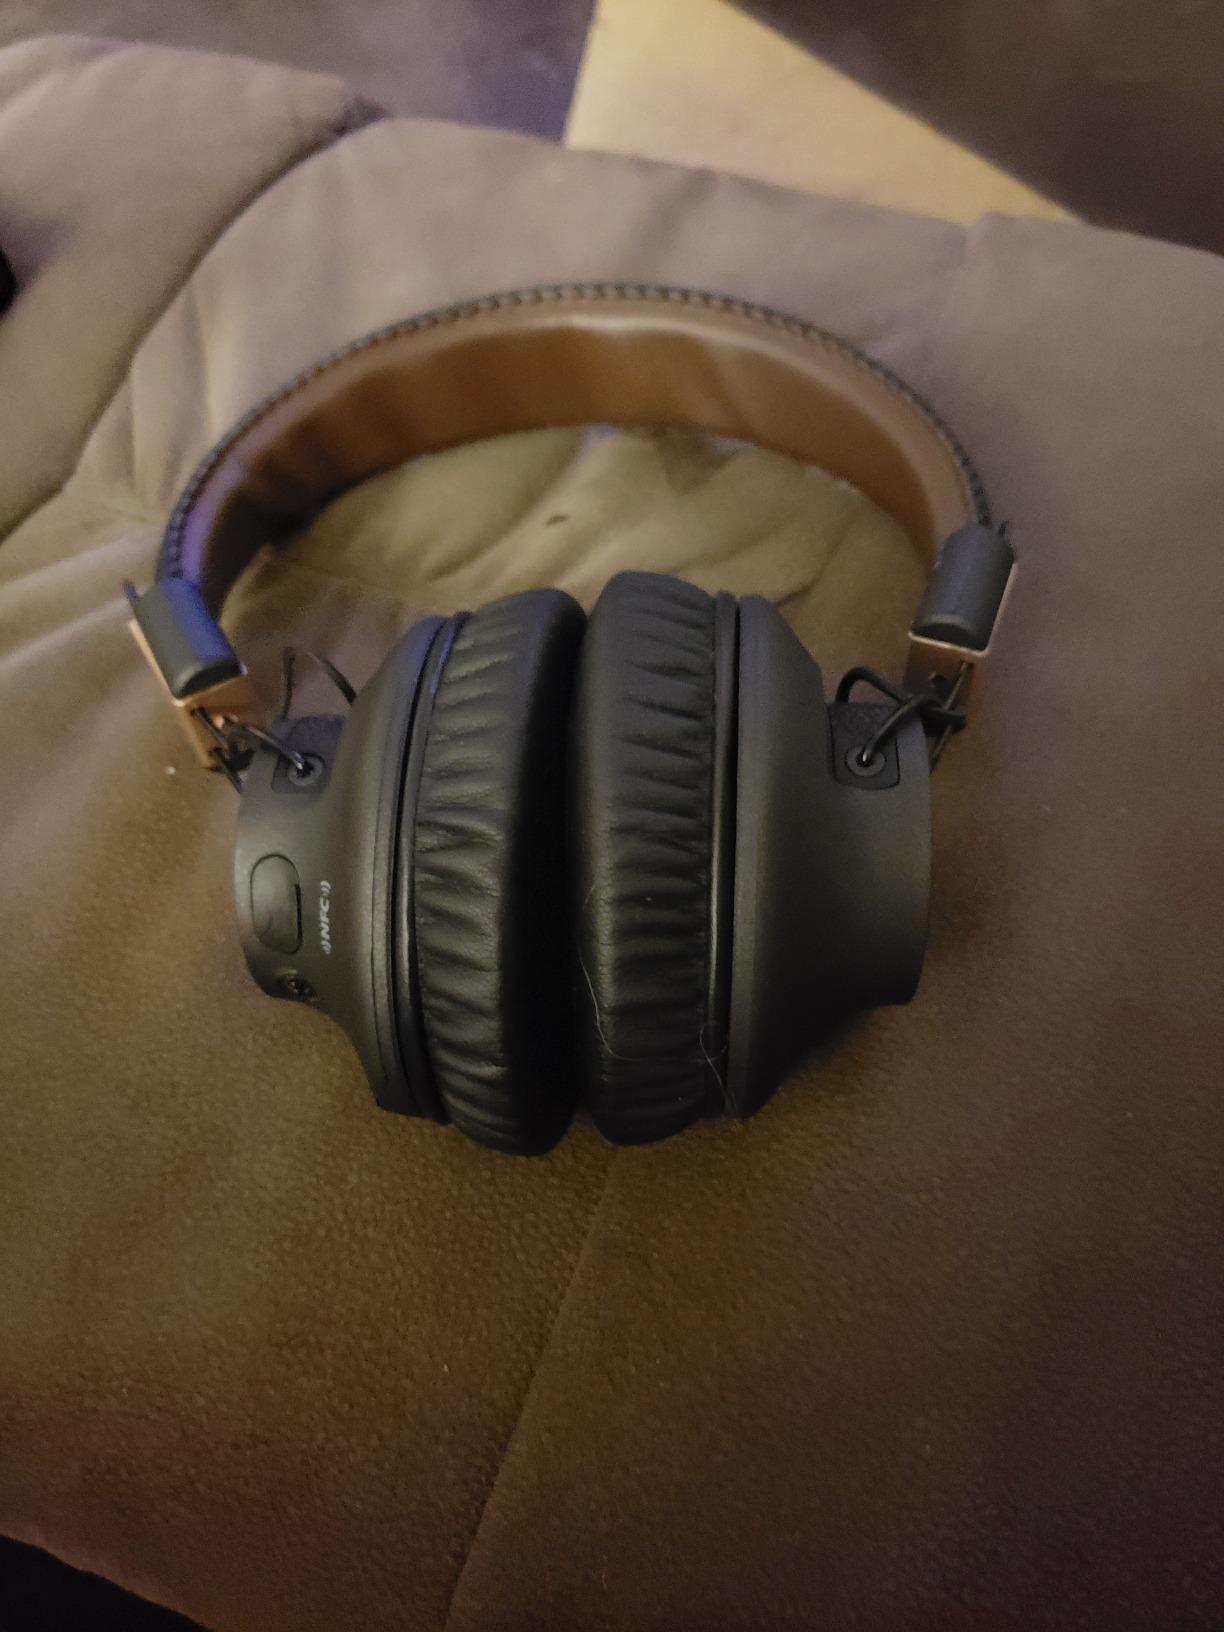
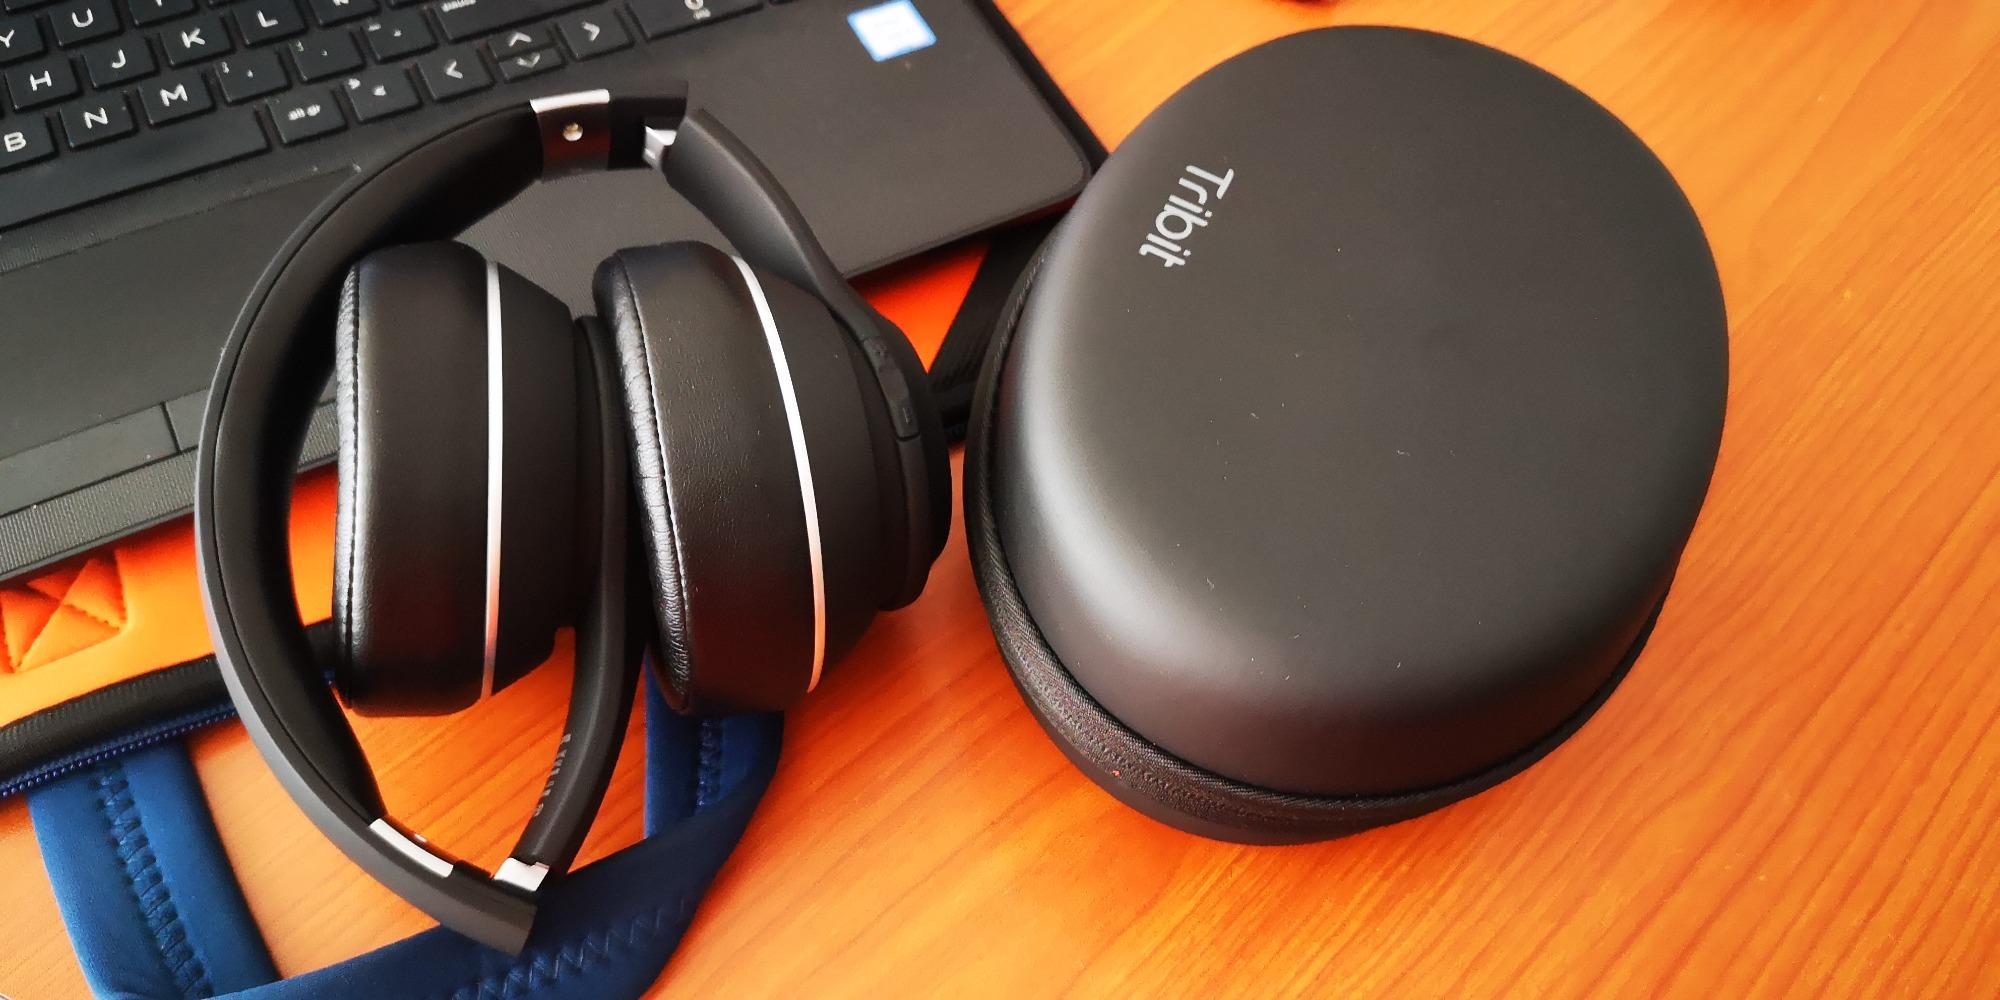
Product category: headphones
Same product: no